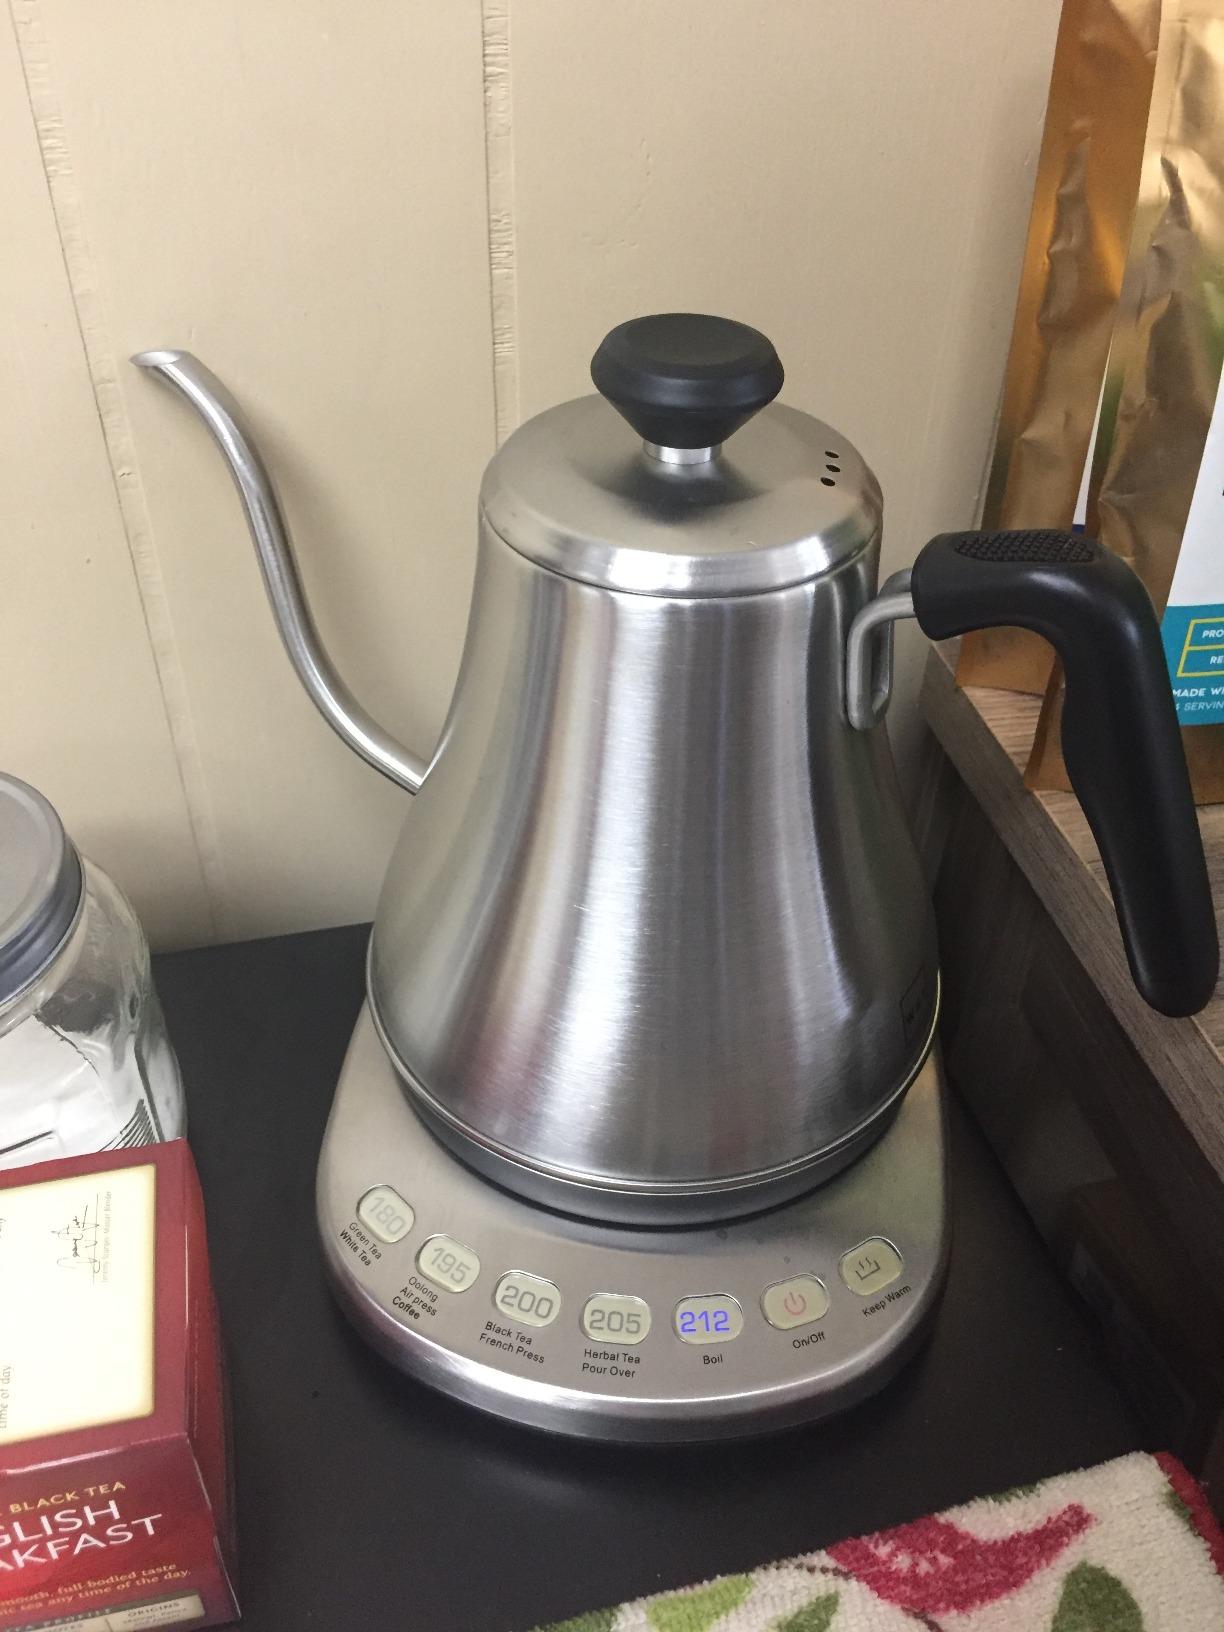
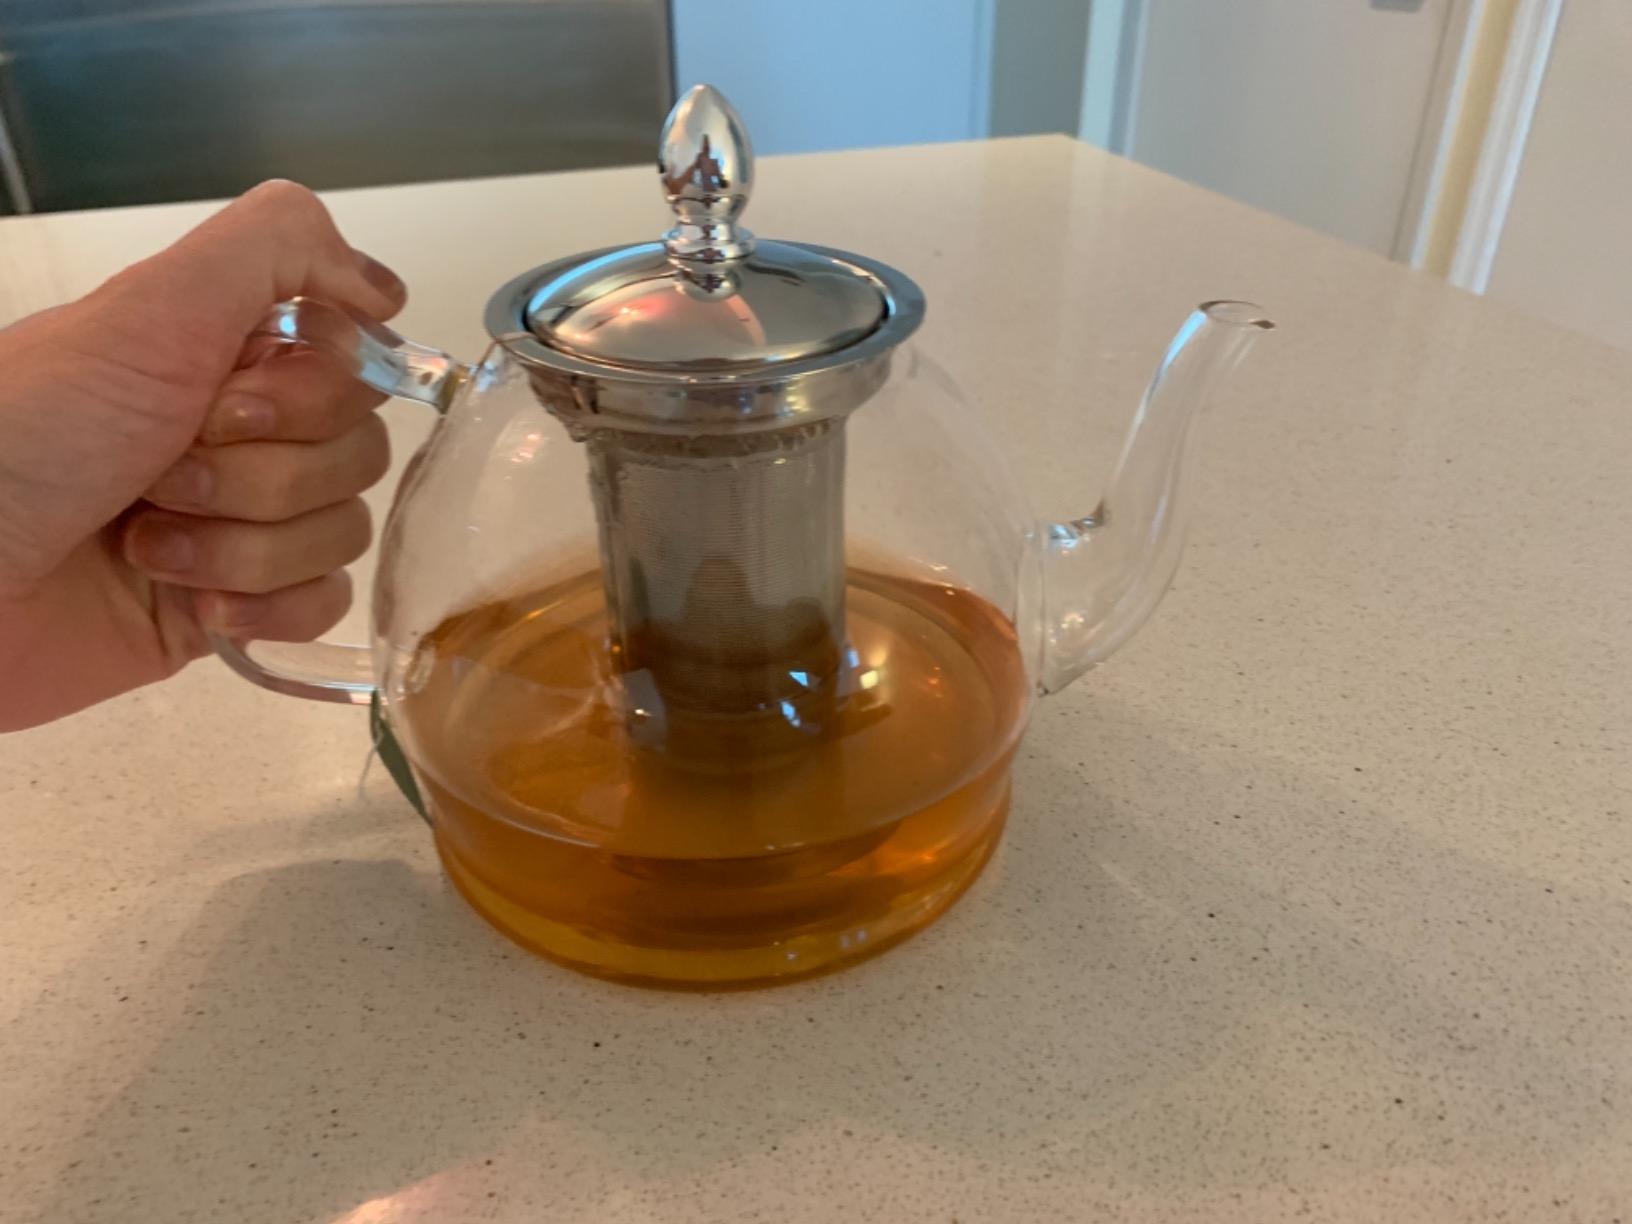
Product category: items_kettle
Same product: no